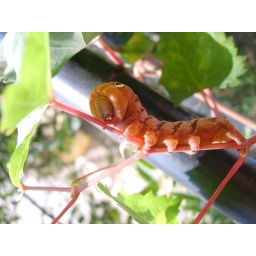
I got this one in garden of my house long time ago, i just found it in my computer !